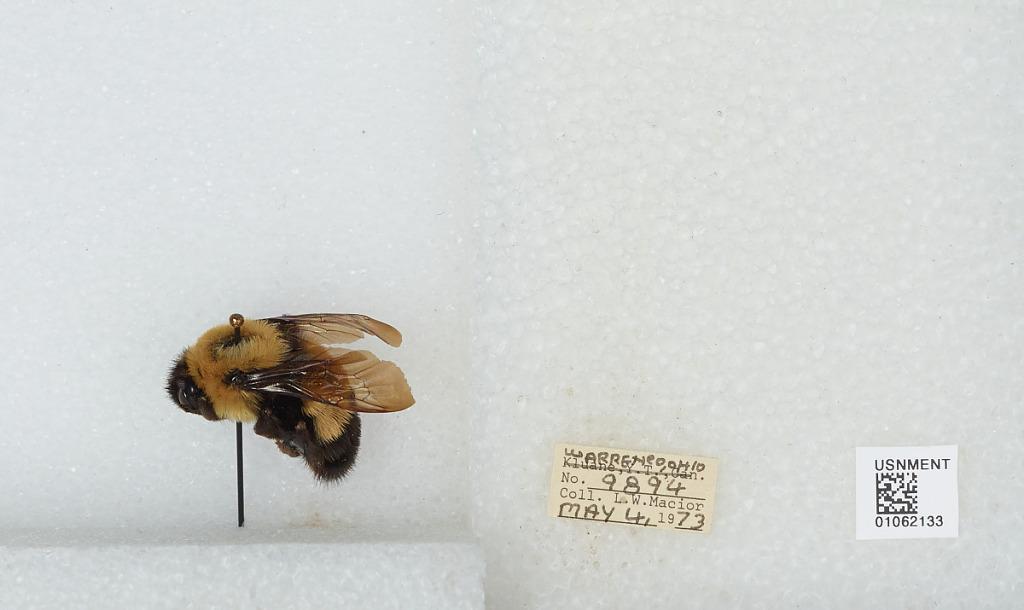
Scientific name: Bombus (Bombus) affinis Cresson
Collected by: L. Macior
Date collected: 1973-5-4
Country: United States
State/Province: Ohio
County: Warren
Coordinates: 39.4242, -84.1856